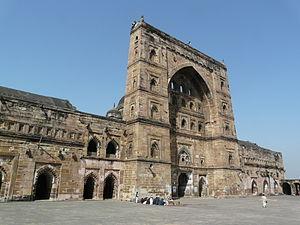
Le sultanat de Jaunpur était un royaume indépendant de l'Inde du Nord entre 1394 et 1479, dont les dirigeants régnaient depuis Jaunpur, dans l'état actuel de l'Uttar Pradesh. Le sultanat de Jaunpur était dirigé par la dynastie des Sharqi. Le Khwajah-i-Jahan Malik Sarwar, le premier souverain de la dynastie, était un wazir du sultan Nasiruddin Muhammad Shah IV Tughluq. En 1394, il s'établit en tant que souverain indépendant de Jaunpur et étendit son autorité sur Awadh et une grande partie du Gange - Yamuna doab. La dynastie fondée par lui a été nommée ainsi en raison de son titre Malik-us-Sharq. Le dirigeant le plus acclamé de cette dynastie était Ibrahim Shah.
Jawnpur, ou Jaunpur, est une ville de l'État de l'Uttar Pradesh en Inde.